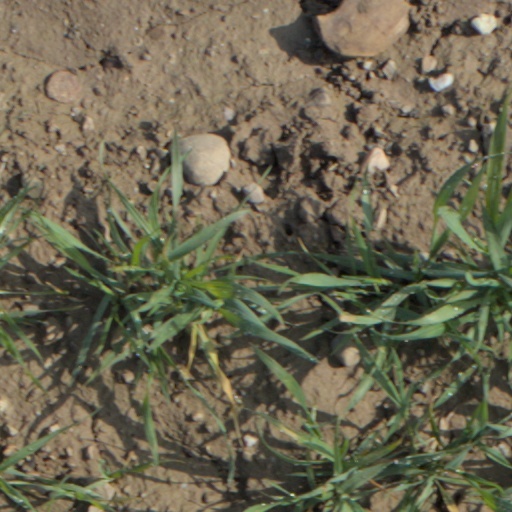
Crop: wheat